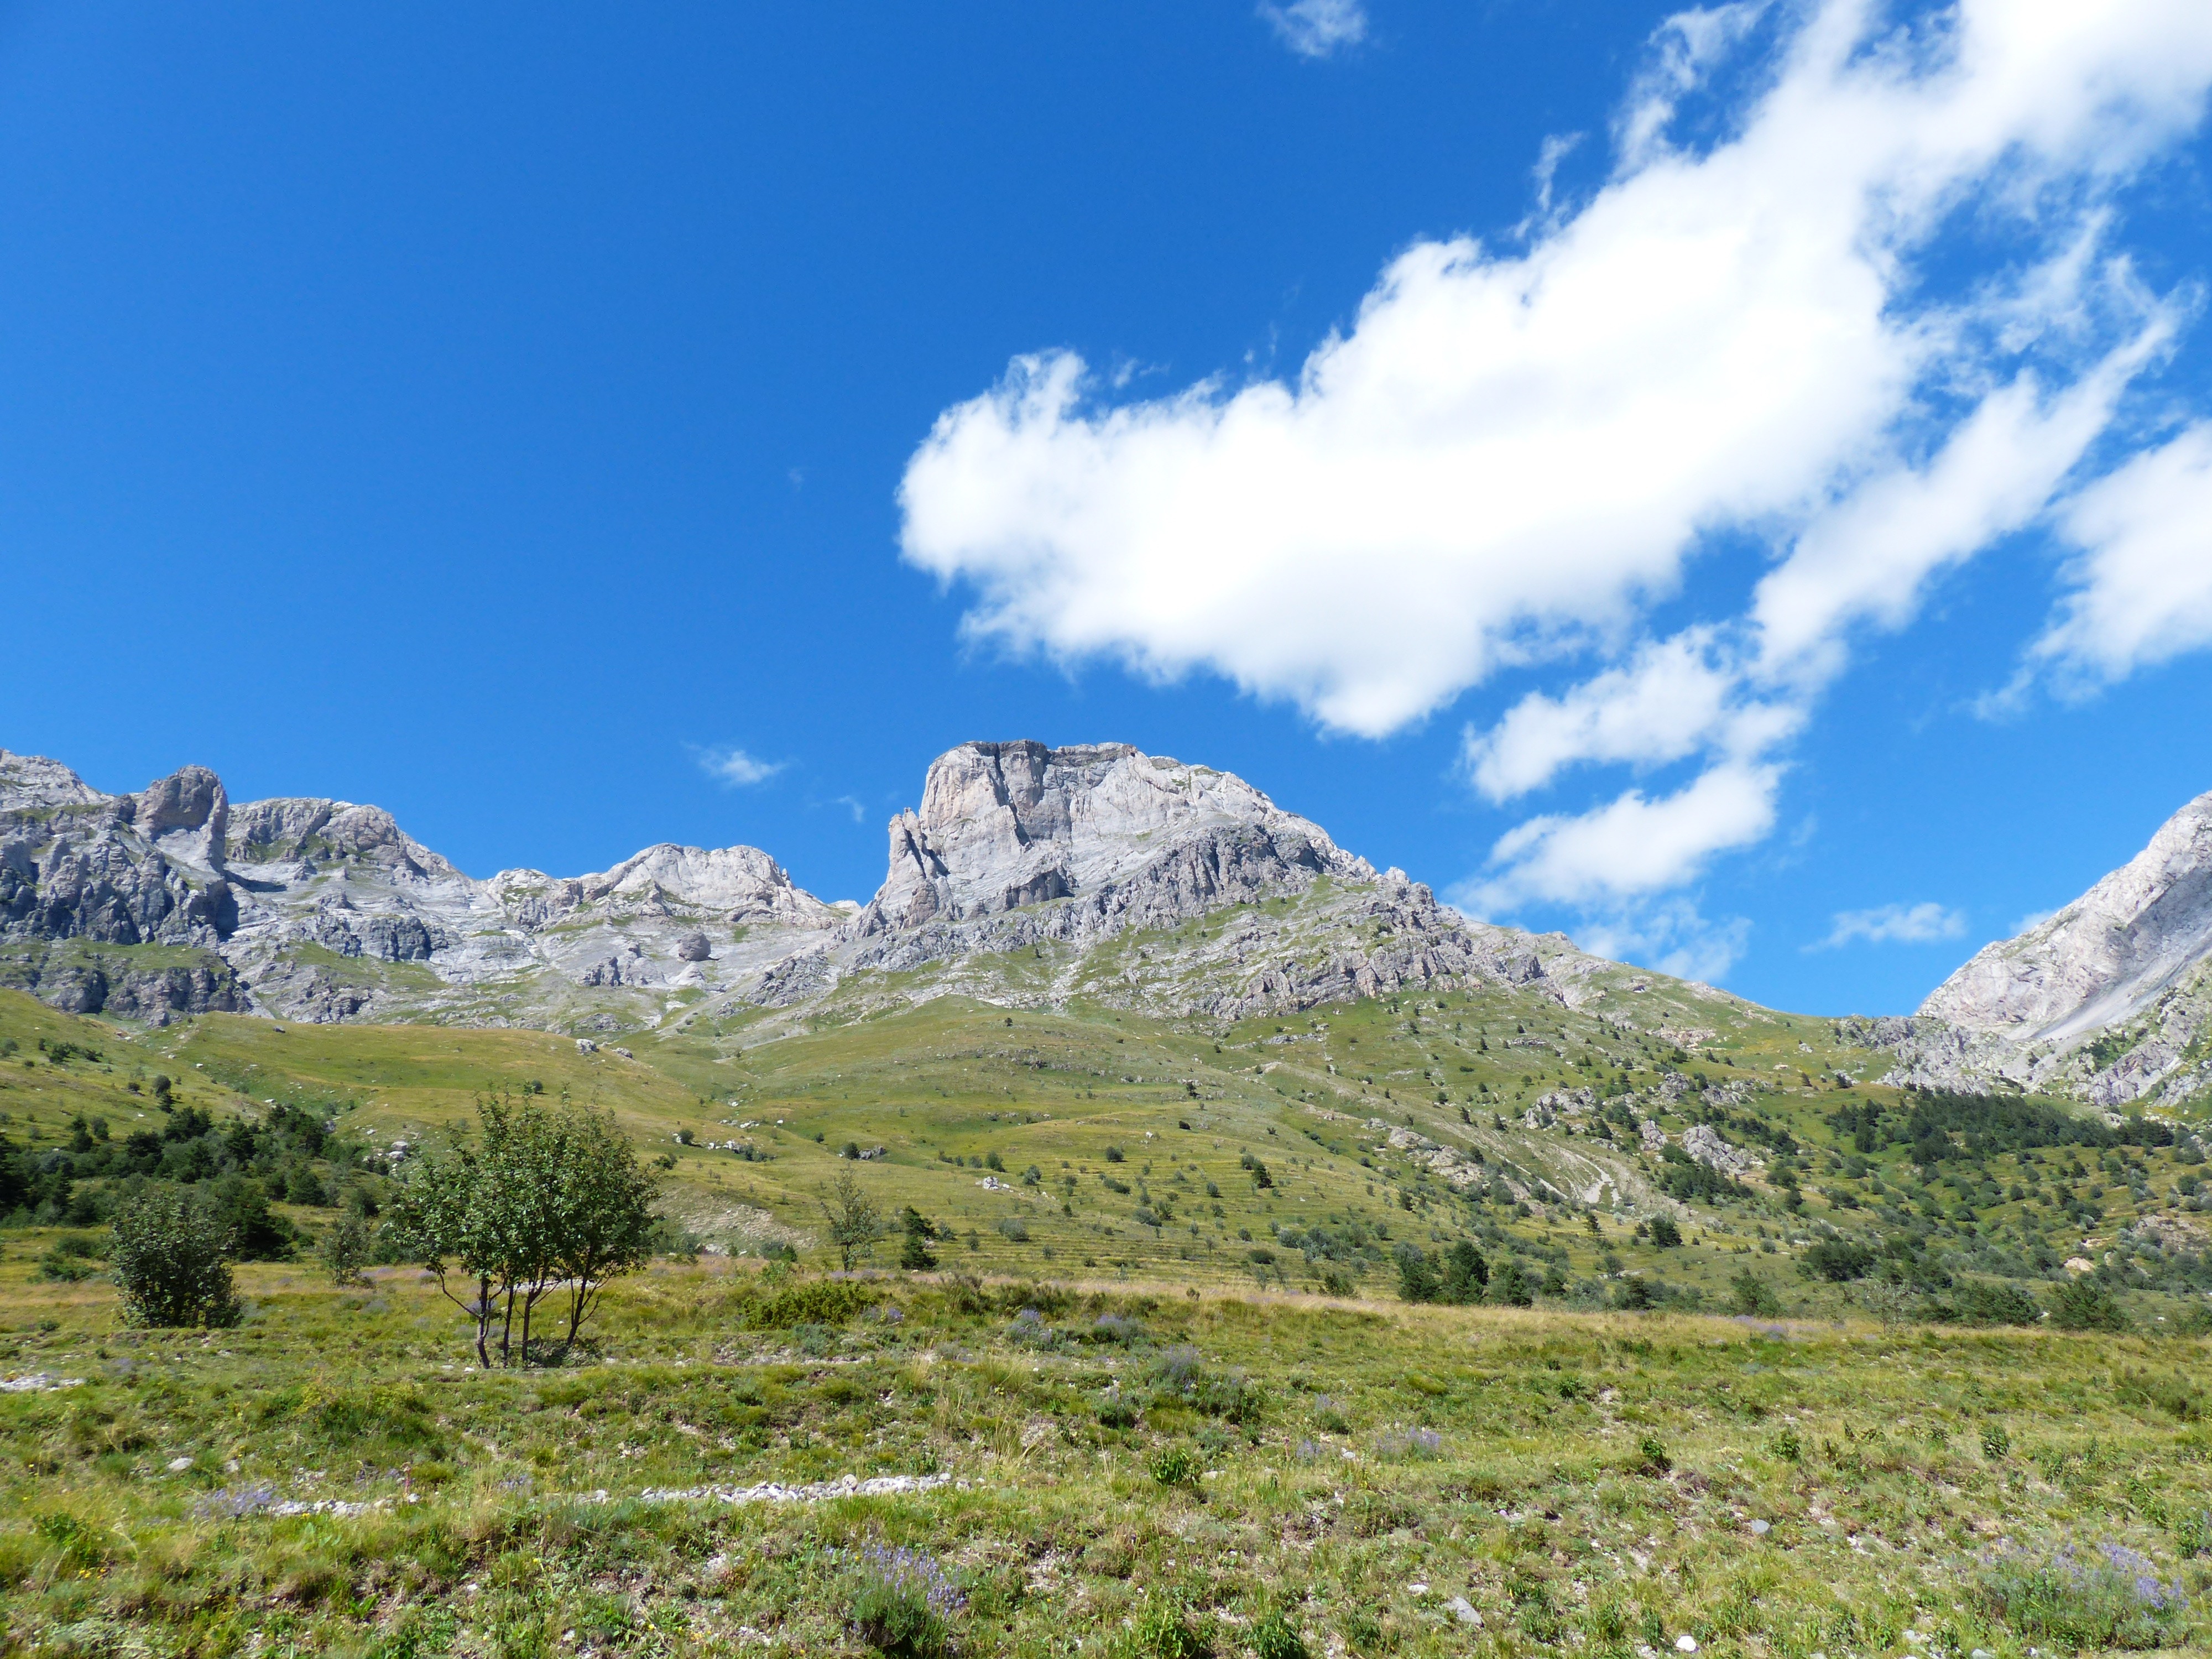
landscape, tree, grass, rock, wilderness, mountain, cloud, sky, field, meadow, prairie, hill, valley, mountain range, daytime, pasture, alpine, highland, national park, ridge, plain, summit, climb, massif, mountains, alps, grassland, vegetation, plateau, escarpment, fell, cirque, elevation, ecosystem, tundra, batholith, steppe, nature reserve, mountain pass, hill station, continental divide, meteorological phenomenon, maritime alps, mountainous landforms, ecoregion, shrubland, gta, grande traversata delle alpi, ligurian alps, monte mongioie, scaglie delle placche del bochino, bricchi neri, rocca garba, mongioie, climbing area, national trust for places of historic interest or natural beauty, plant community, mount scenery